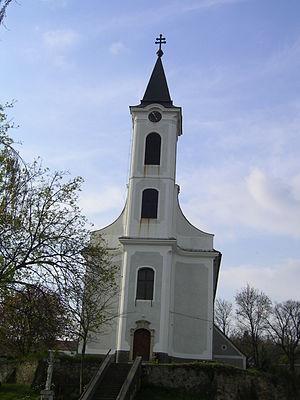
Szebény est un village et une commune du comitat de Baranya en Hongrie.